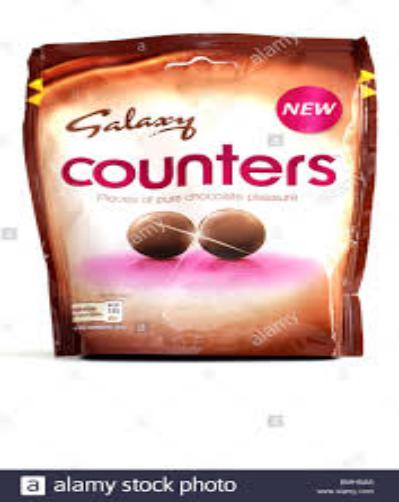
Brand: Galaxy Counters
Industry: Food